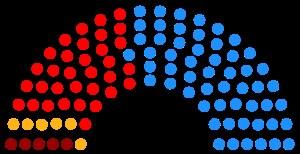
Les élections au Parlement valencien de 2015 ont eu lieu le 24 mai 2015 afin d'élire la IXᵉ législature du Parlement valencien depuis le retour de la démocratie.